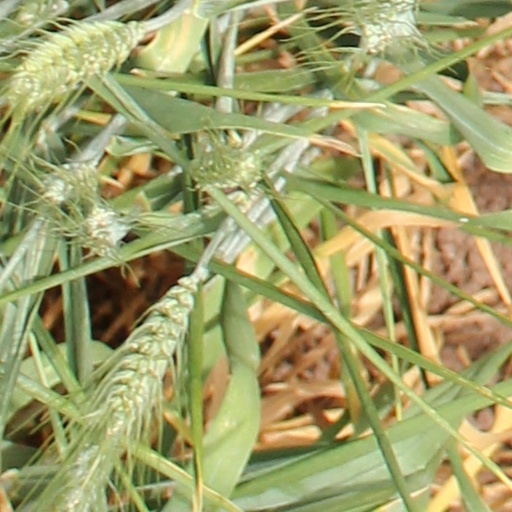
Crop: wheat